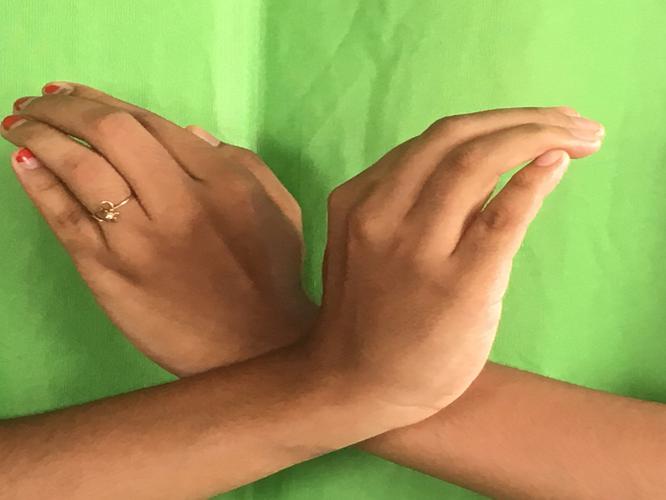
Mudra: Nagabandha
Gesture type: double_hand